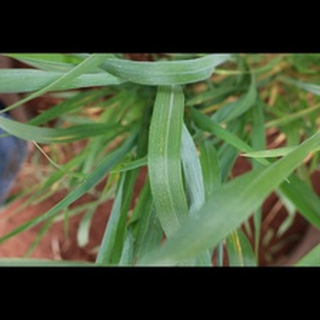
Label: healthy_wheat